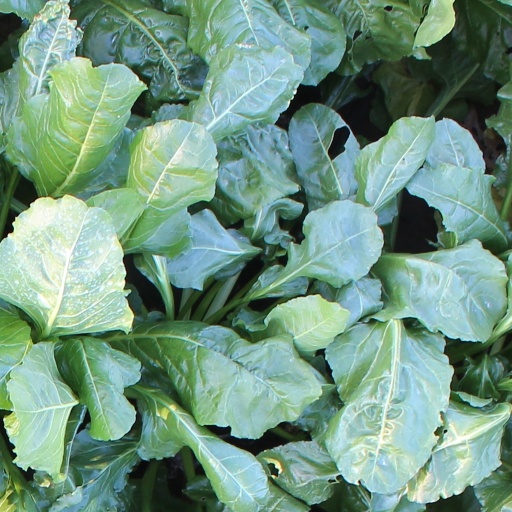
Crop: sugar beet